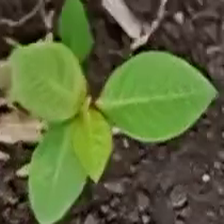
Weed species: Moti_dudhi(Euphorbia_geneculata_L)